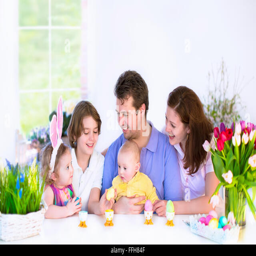
happy young family with children enjoying breakfast in a white sunny dining room with a big garden